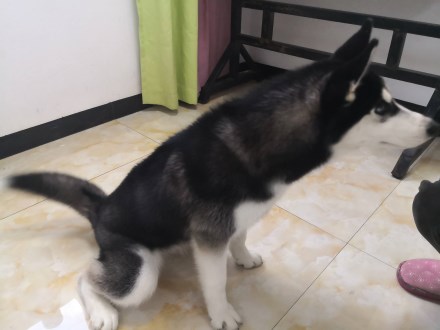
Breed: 1160-n000003-Siberian_husky